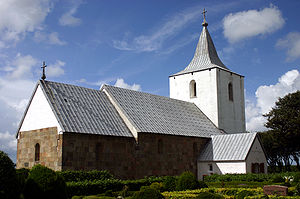
Gammel Sogn Kirke
Gammel Sogn Kirke
"Gammel Sogn Kirke ligger nær Ringkøbing Fjord, ca. to kilometer vest for Ringkøbing. Kirken er bygget o. 1175. Nyere arkæologiske undersøgelser har påvist eksistensen af en bebyggelse vest for kirken i ""vikingetiden"". Kirkens tårn og spir var ca. 12 meter højere indtil 1847 og fungerede da som sømærke for sejlende. Indvendigt har kirken en række kalkmalerier.